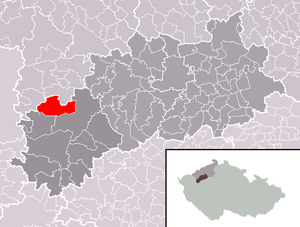
Krásný Dvůr est une commune du district de Louny, dans la région d'Ústí nad Labem, en Tchéquie. Sa population s'élevait à 682 habitants en 2018.